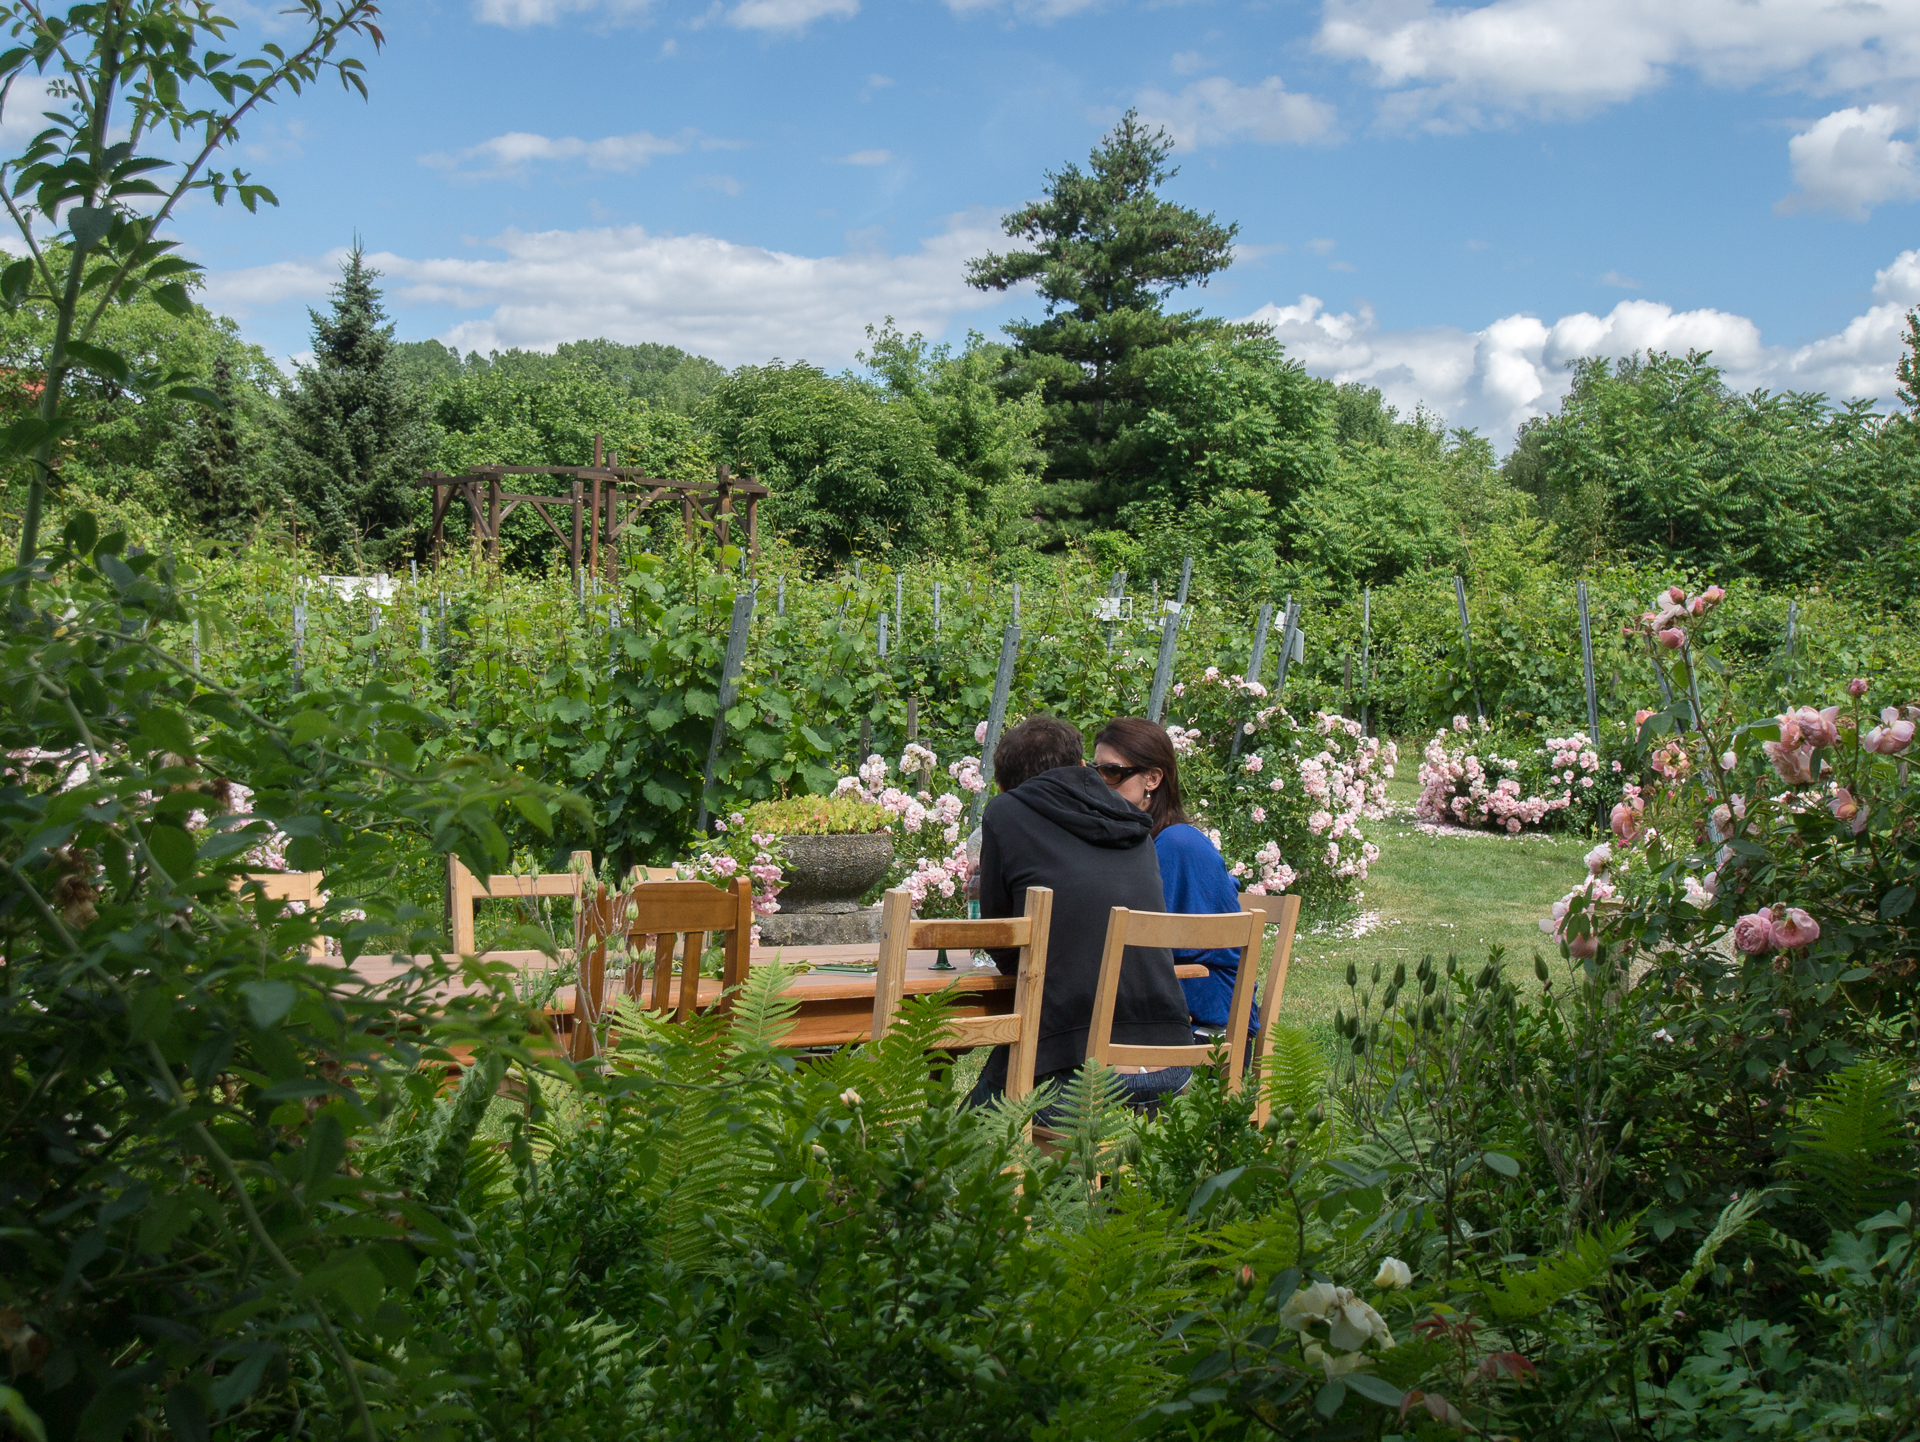
tree, forest, farm, meadow, flower, jungle, botany, agriculture, garden, flora, 2014, plantation, berlin, woodland, habitat, ecosystem, panasoniclumixg5, olympusm918mm, biome